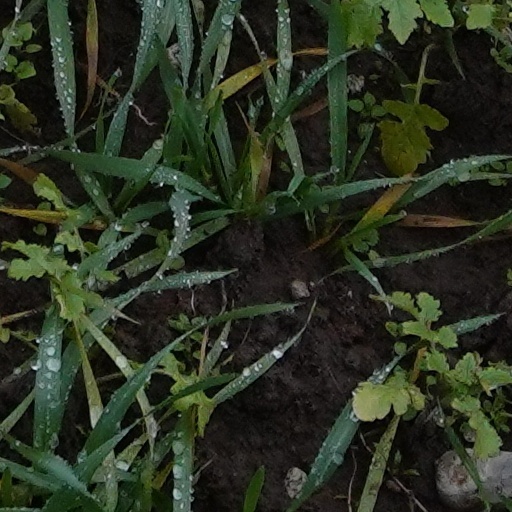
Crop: wheat